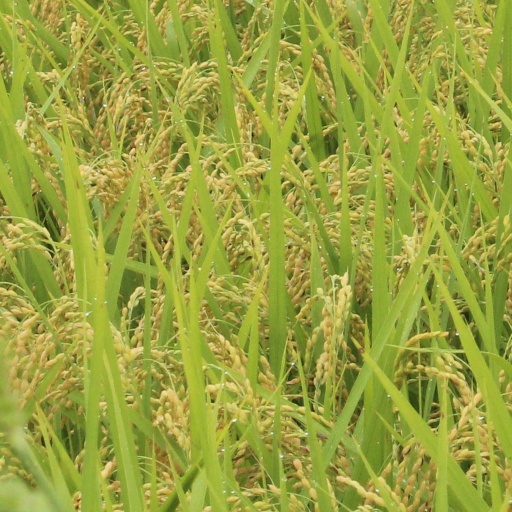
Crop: rice